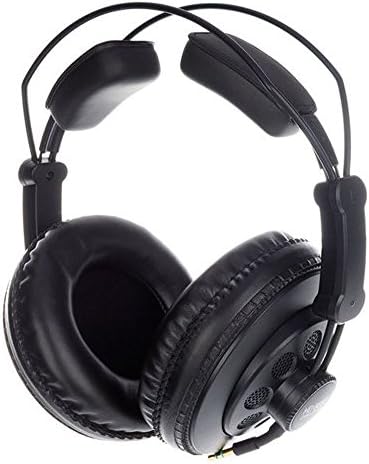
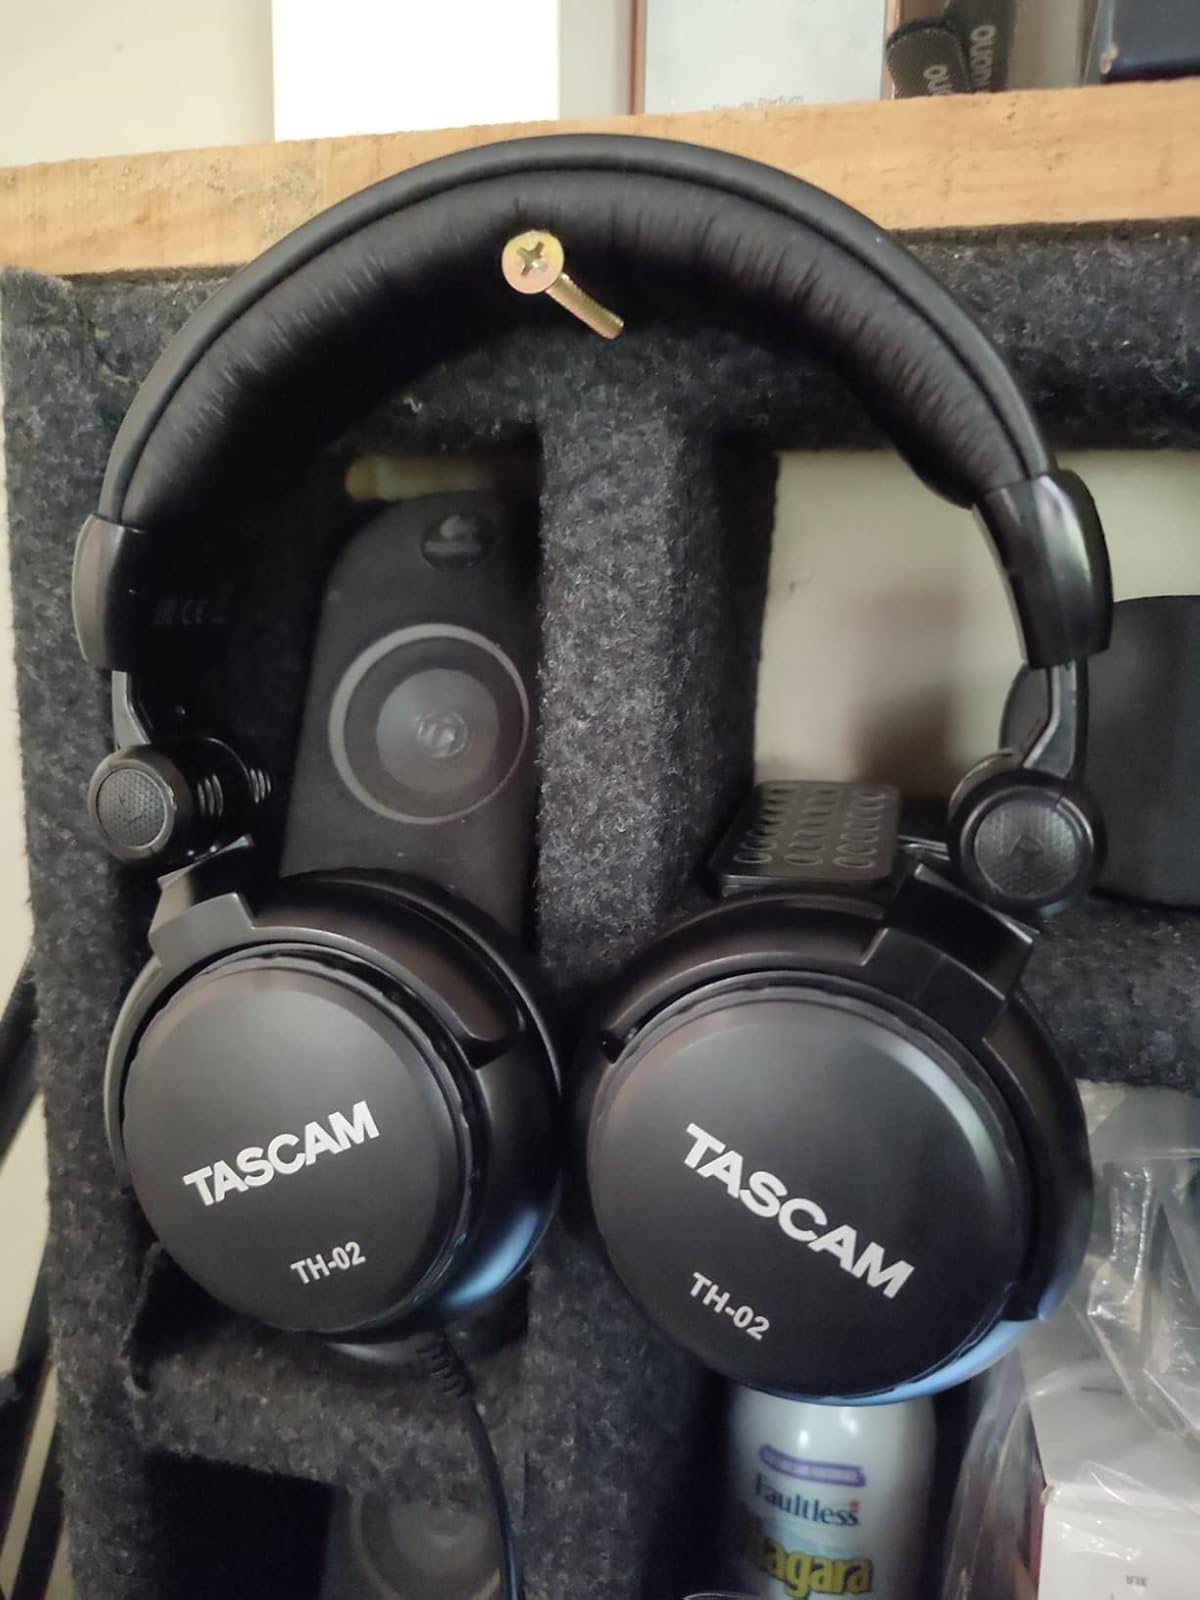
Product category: headphones
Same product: no